Benjamin Wellington House

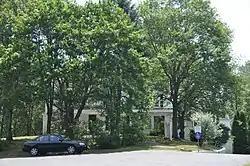
View of the back of the house, which faces Whittier Ave

The Benjamin Wellington House is a historic house in Waltham, Massachusetts. The -story wood-frame house was built c. 1810 by Benjamin Wellington, and is one of the city's few Federal style house with brick end-walls. The house is a well-proportioned five bays wide and three deep, with paired chimneys on each of the gable ends. A single-story porch with Tuscan columns wraps around two sides of the house. The Wellingtons, early settlers of the area, only acquired this farmstead (with surrounding farmlands) by marriage in the early 19th century.